Friedrich III. von Saarwerden

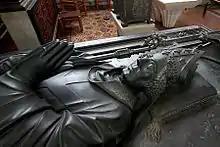
Tomb effigy on the high tomb of Frederick III von Saarwerden in Cologne Cathedral.

Frederick von Saarwerden supported Emperor Charles IV and was therefore granted privileges by him that supported Frederick's policy of rule. Right at the beginning of his term of office, he successfully suppressed hereditary conflicts among the landed nobility as well as autonomy efforts in the towns of the archdiocese, thus asserting his sovereign supremacy, which was not challenged again until the end of his reign. However, he was unable to take advantage of a conflict within the city of Cologne between the city council and the juryman over high justice to renew the position of power in the city lost by his predecessors. The dispute, which was ultimately also conducted militarily with the participation of neighboring princes, ended with a compromise in 1377.